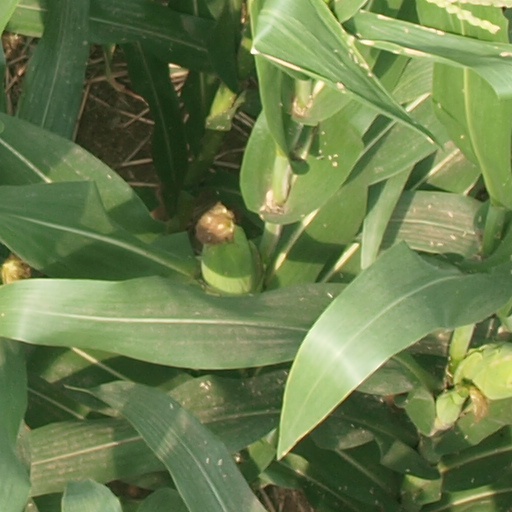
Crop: maize; corn